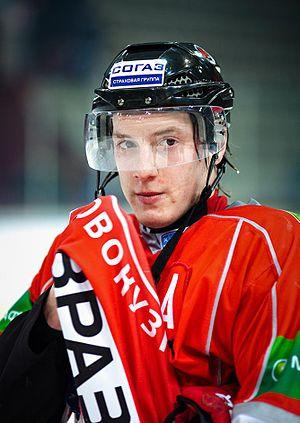
Dmitri Sergueïevitch Kagarlitski - en russe : Дмитрий Сергеевич Кагарлицкий et en anglais : Dmitri Kagarlitsky - est un joueur professionnel russe de hockey sur glace. Il évolue au poste d'attaquant.